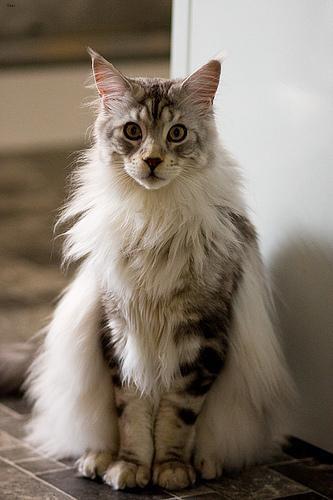
Maine Coon